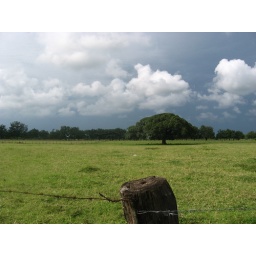
Leaving the beach the storm clouds were coming in. the tree in the foreground is the national tree.